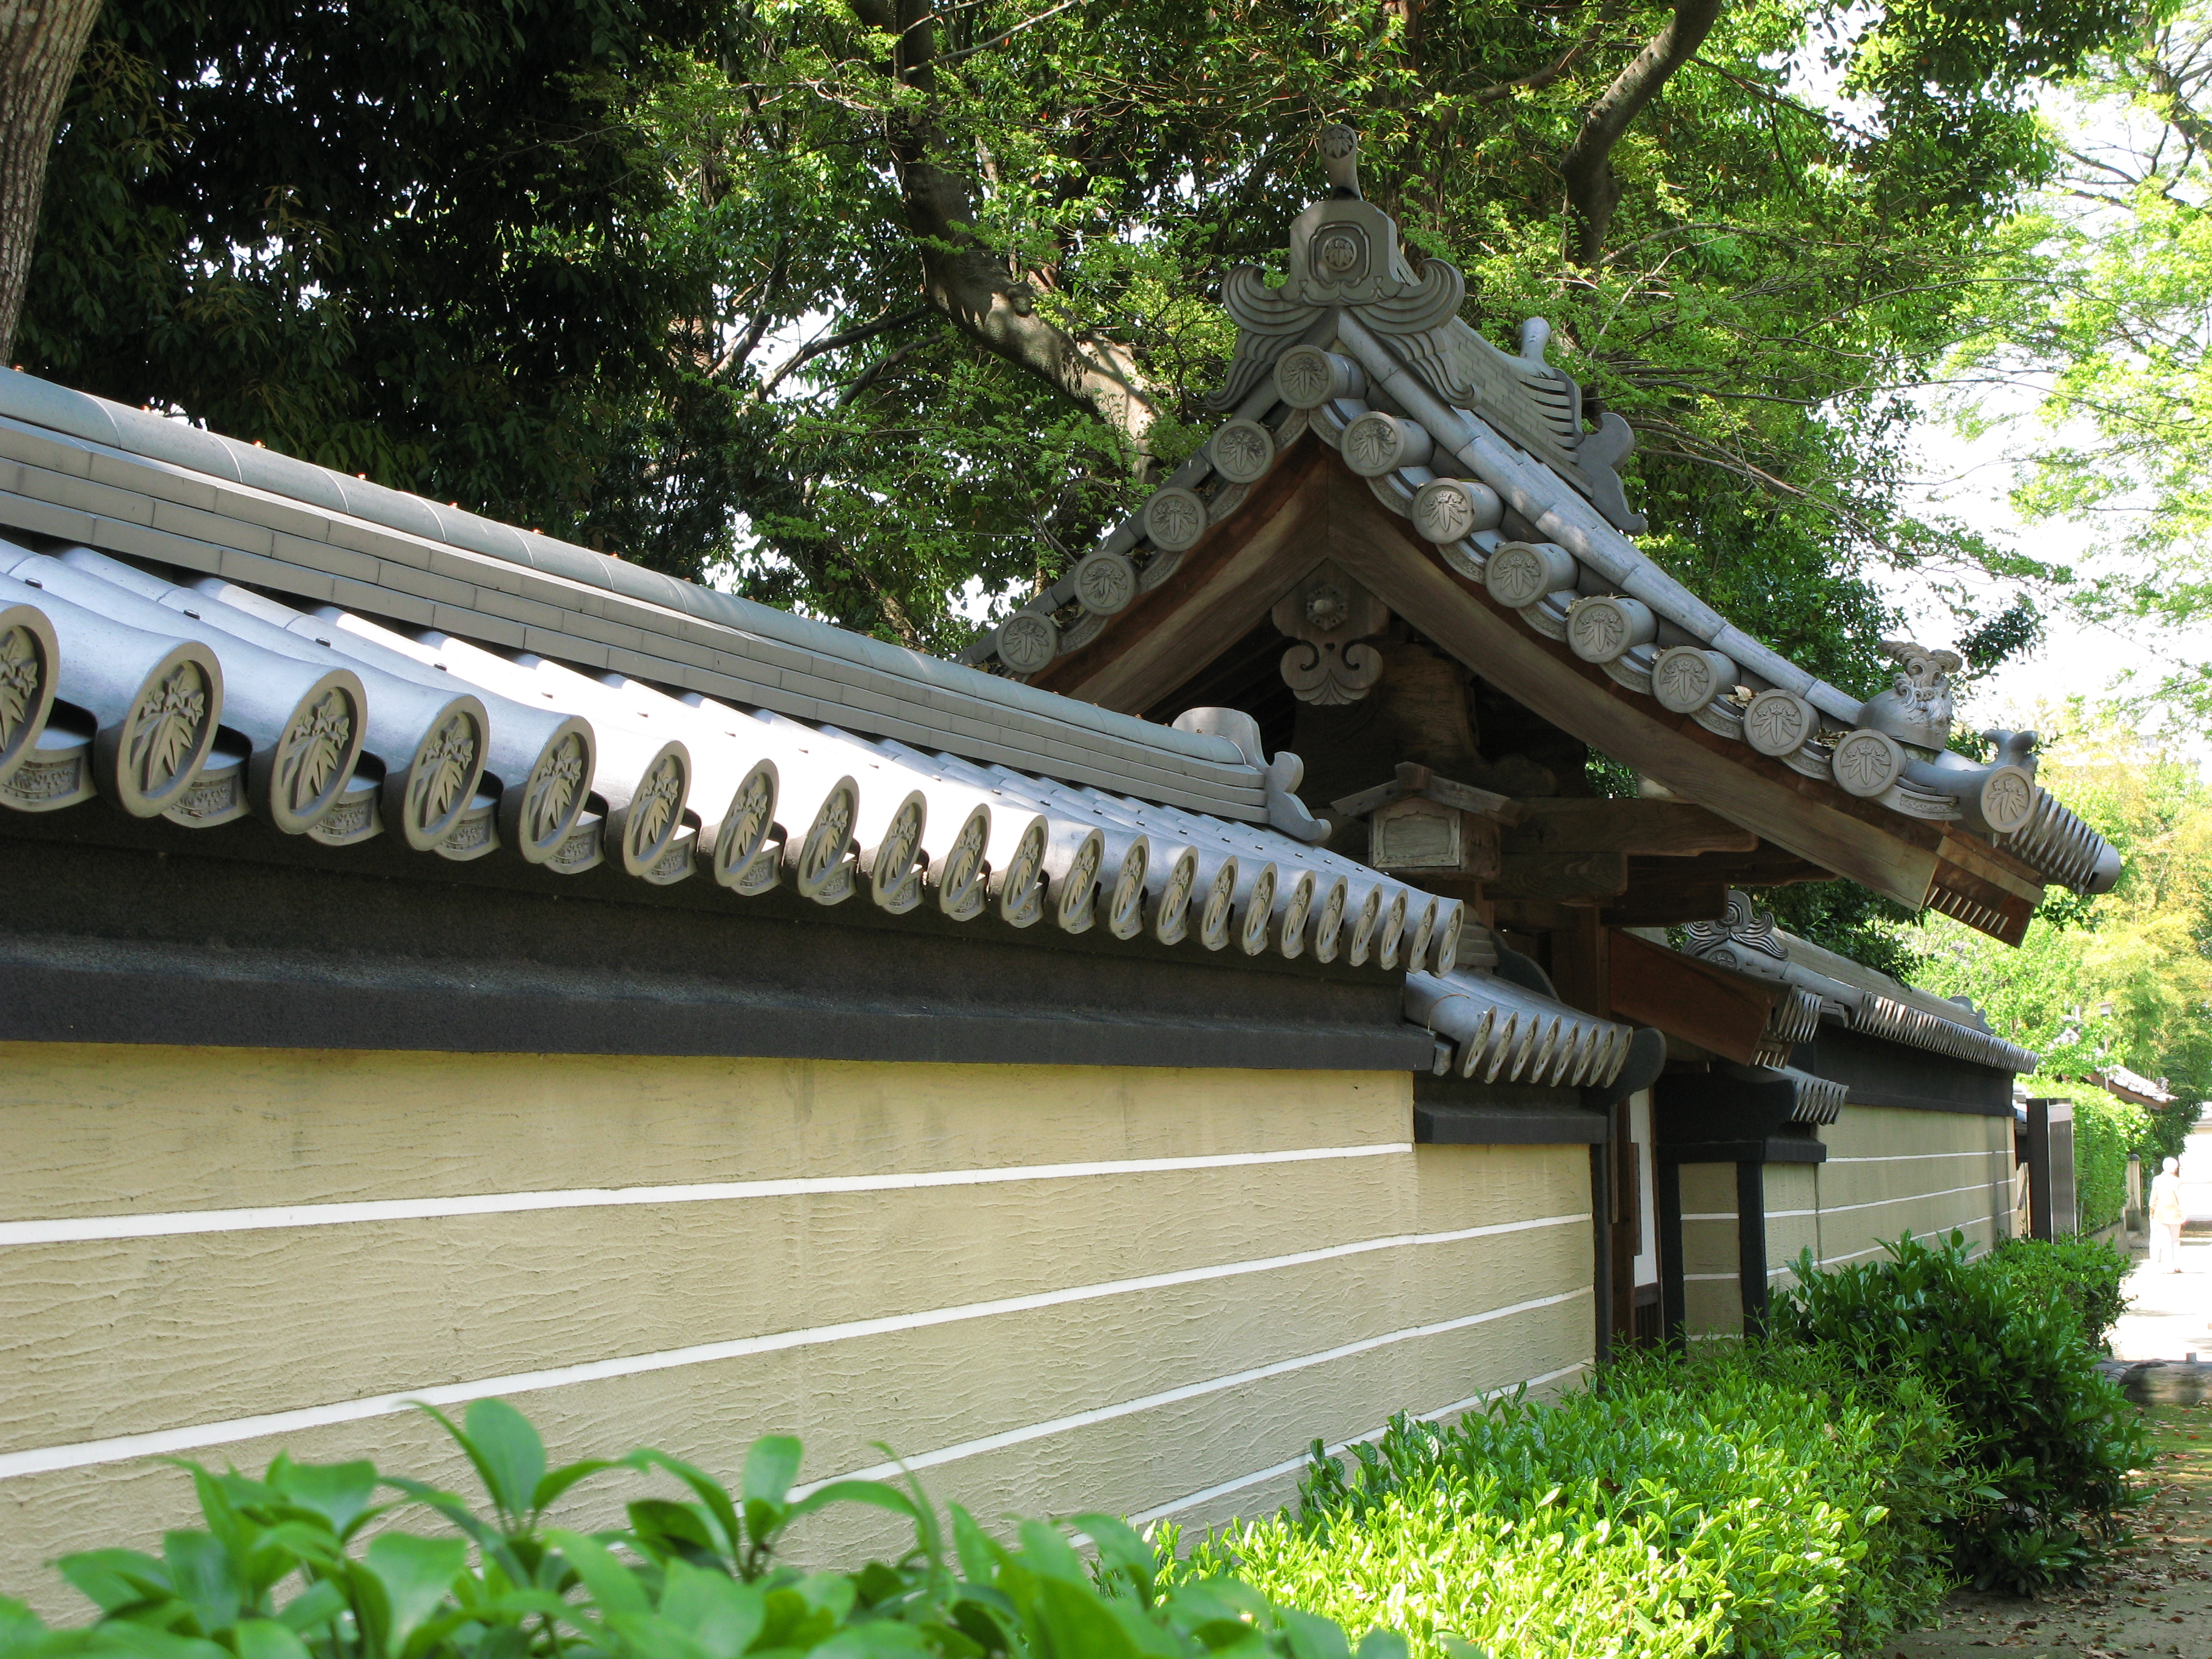
architecture, old, high, garden, gate, place of worship, temple, japanese, shrine, style, hires, hi, res, rooftile, kawara, g7, shinto shrine, outdoor structure